Falcon Patrol II

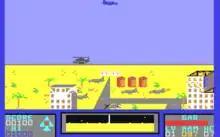
Gameplay screenshot

"Falcon Patrol II" is a scrolling shooter over a landscape resembling Egypt or the Middle East. The player controls a jet fighter and has to destroy a set number of enemy helicopters to clear a level. The helicopters come in three forms: